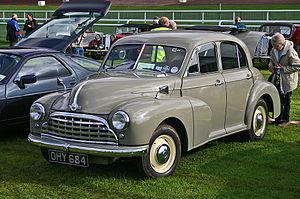
British Leyland, de son nom complet British Leyland Motor Corporation Ltd, est un ancien conglomérat d'ingénierie et de fabrication automobile anglais fondé à Londres en 1968 par la fusion de Leyland Motor Corp Ltd et de British Motor Holdings Ltd. Le groupe a été partiellement nationalisé en 1975 quand le gouvernement britannique a créé le holding British Leyland Limited, rebaptisé BL PLC en 1978.